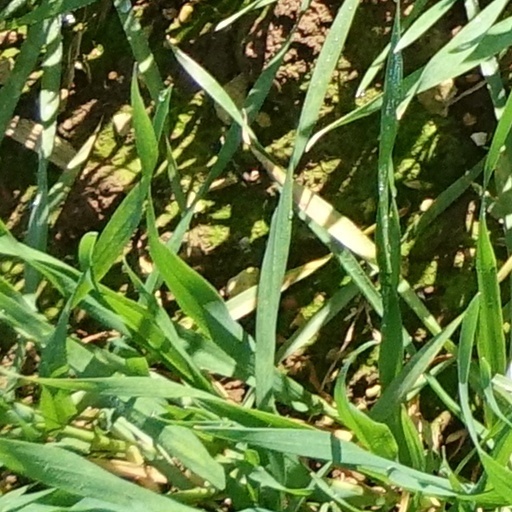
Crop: wheat